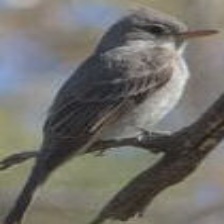
Species: GREATER PEWEE
Scientific name: CONTOPUS PERTINAX